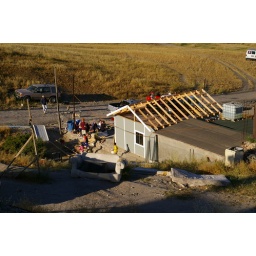
Site 14 outside Tecate Mexico building a house by the TKA students.